KonoSuba: An Explosion on This Wonderful World!

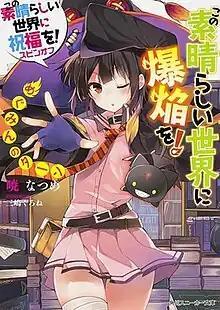
Cover art of the first volume featuring Megumin

is a Japanese light novel trilogy by Natsume Akatsuki, a spin-off of his "KonoSuba: God's Blessing on This Wonderful World!" series. It is illustrated by Kurone Mishima. It received a light novel sequel and a manga adaptation. An anime television series adaptation produced by Drive aired between April and June 2023.